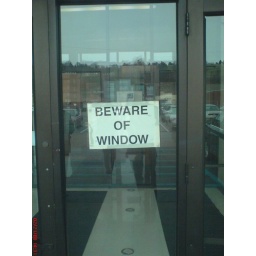
Apparently the unemployment office in Charleston WV has had some issues with people walking into the window. Hence this sign.